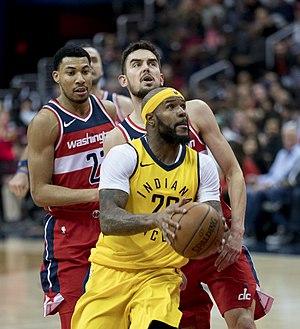
Trevor Booker, né le 25 novembre 1987 à Whitmire, Caroline du Sud est un joueur de basket-ball américain. Il évolue au poste d'ailier fort.